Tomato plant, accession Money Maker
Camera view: bottom (45 deg); turntable rotation: 60 degrees
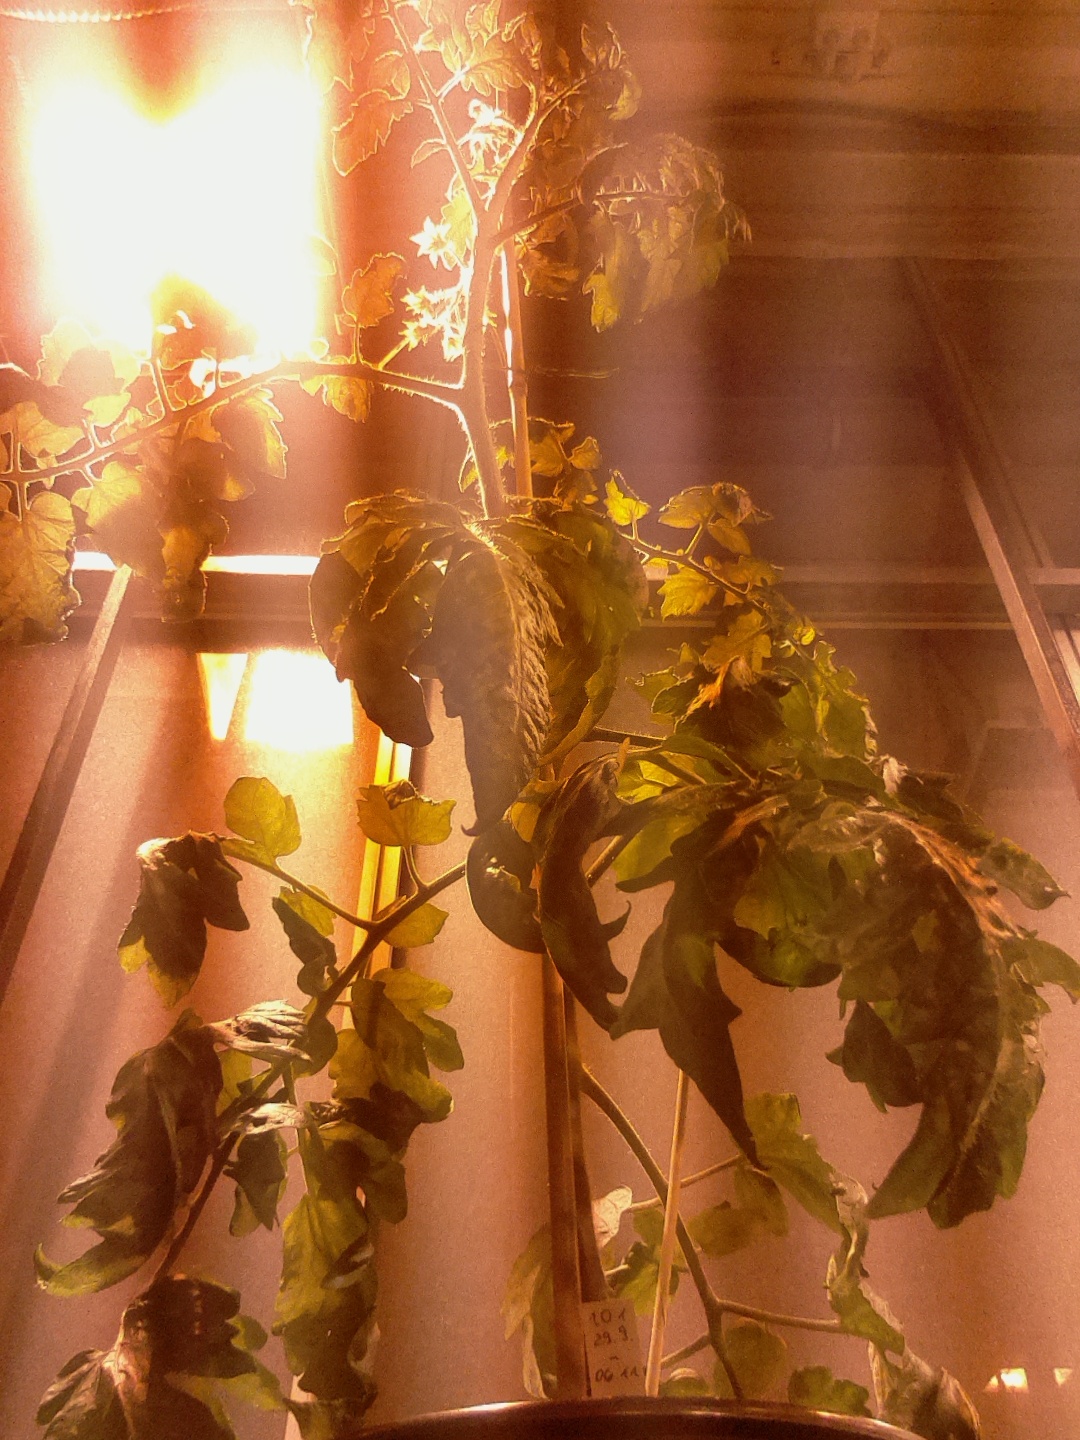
BBCH growth stage 69: End of flowering, 90%-100% of flowers open, more petals falling